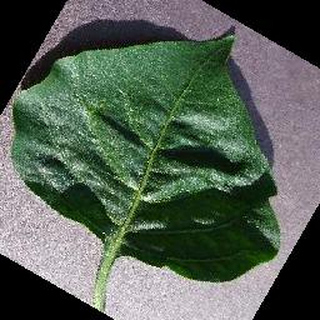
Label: healthy_bell_pepper